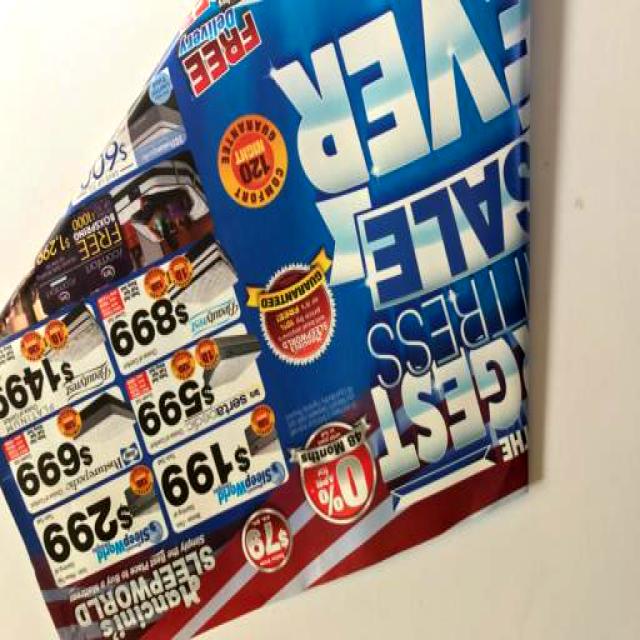
Label: Paper